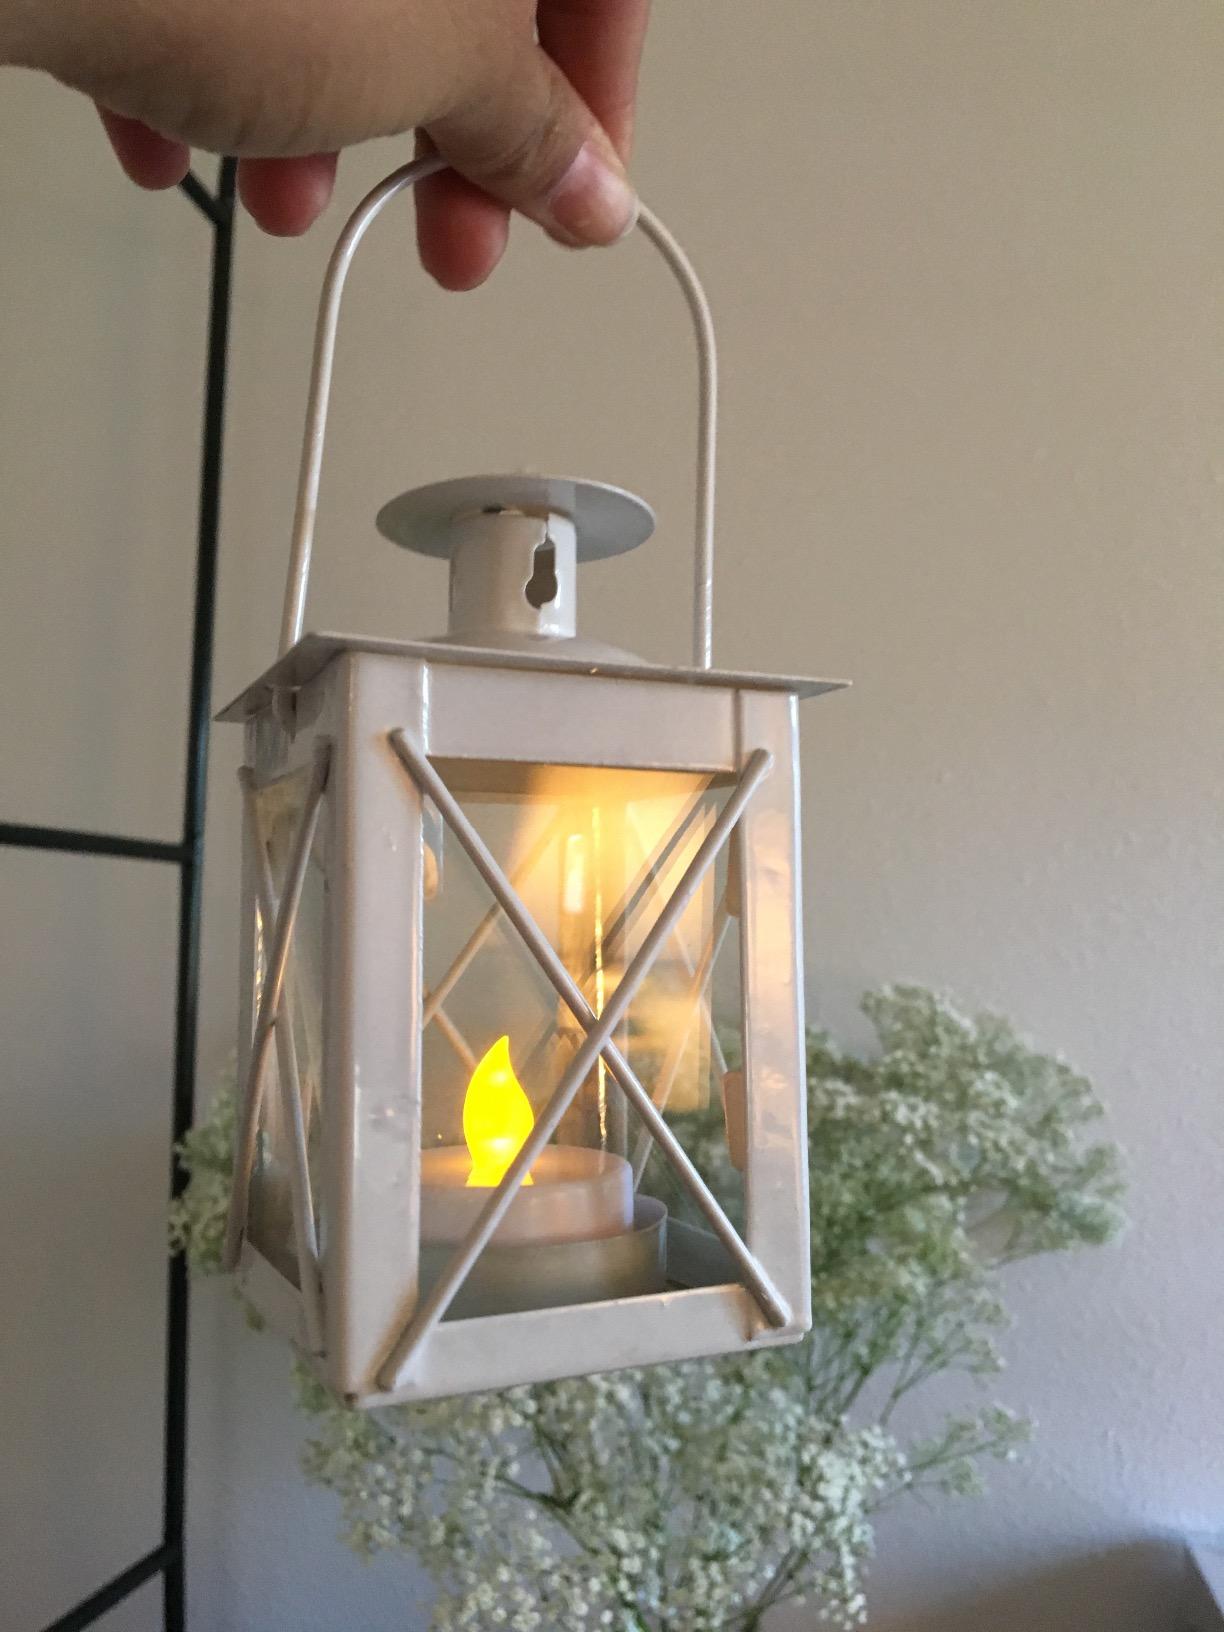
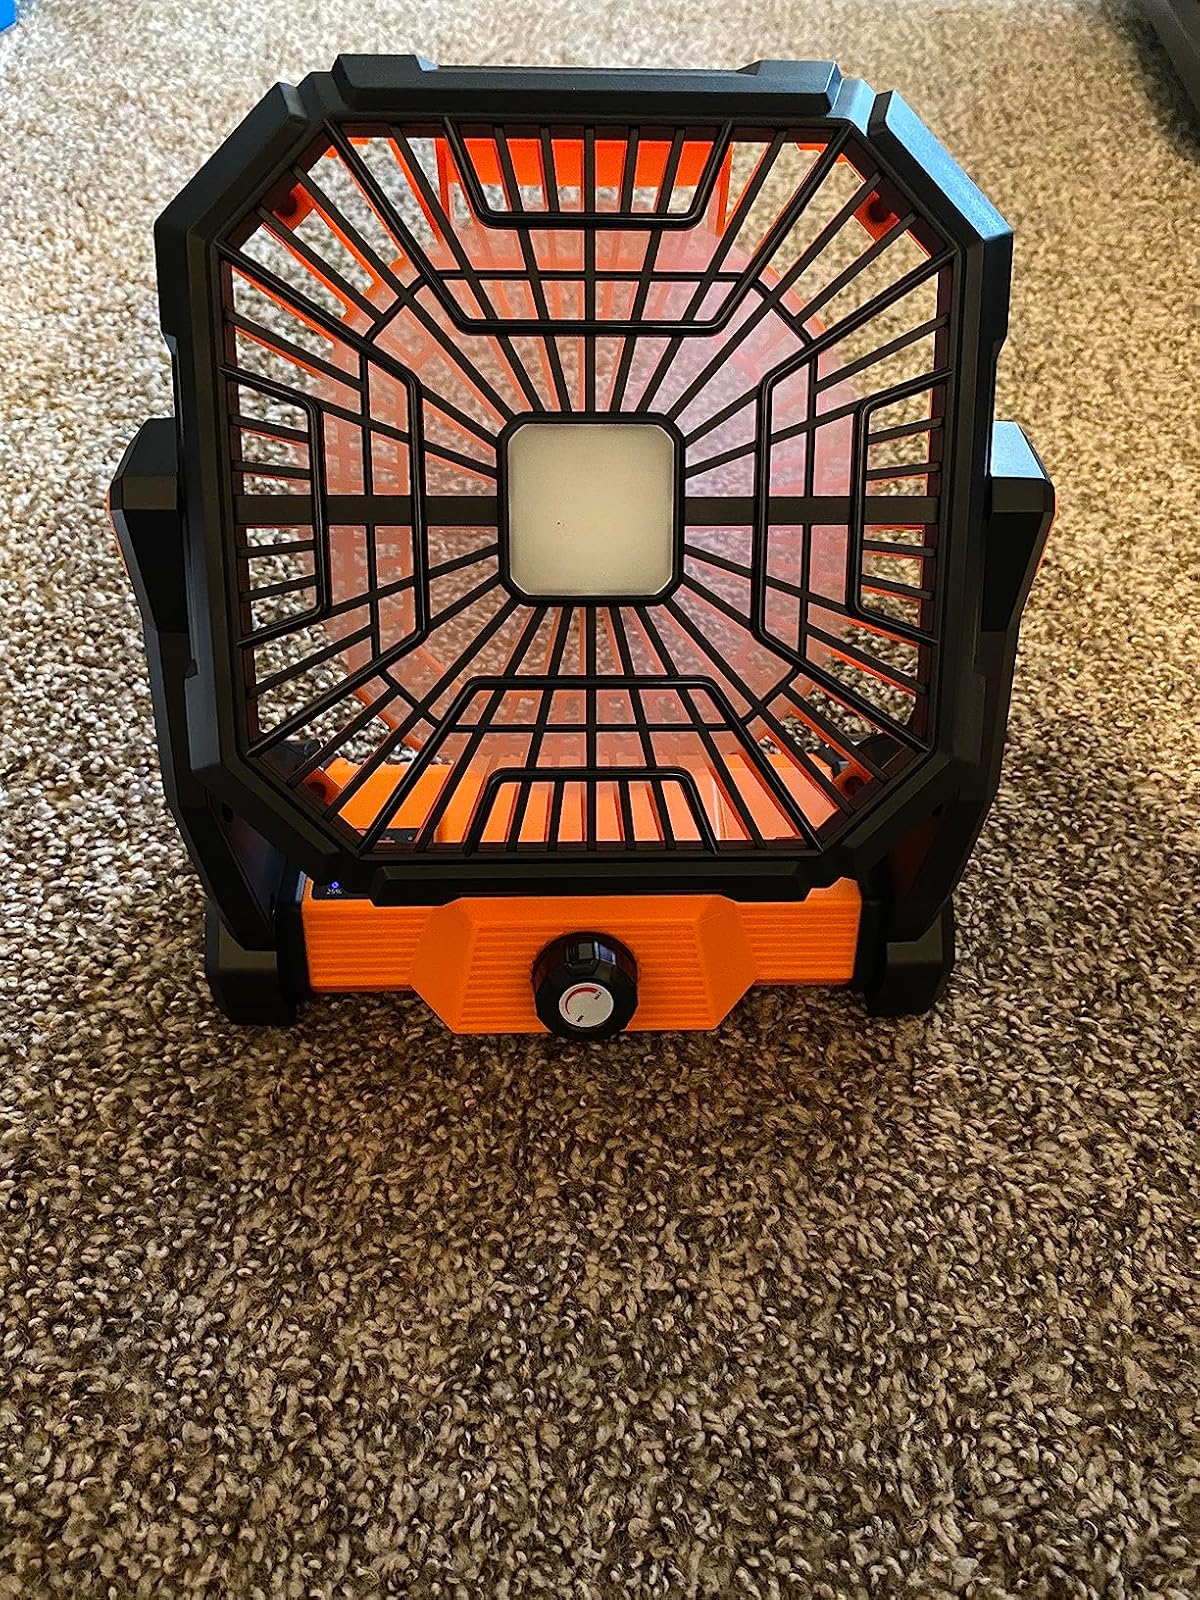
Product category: lantern
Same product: no